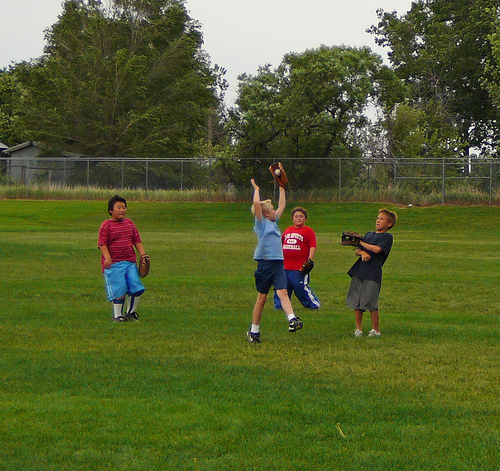
những đứa trẻ đang đeo găng tay bóng chày thi đấu ngoài sân